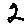
Label: 2